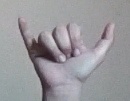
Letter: ya